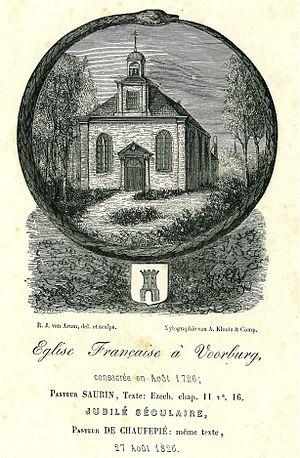
Église Française à Voorburg (Pays-Bas), 1850.